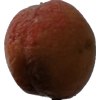
Label: peach